Sunset Jones

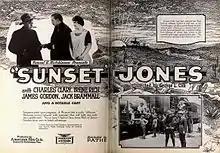
Theatrical release poster

Sunset Jones is a 1921 American silent Western film directed by George L. Cox and starring Charles Clary, James Gordon, and Irene Rich.